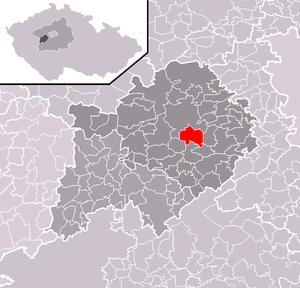
Tetín est une commune du district de Beroun, dans la région de Bohême-Centrale, en République tchèque. Sa population s'élevait à 879 habitants en 2020.